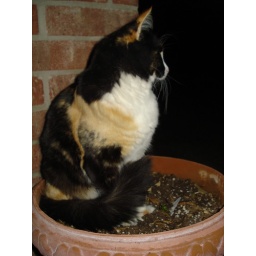
Shivani's cat sitting in our pot. very cutie i think.